Sati (practice)

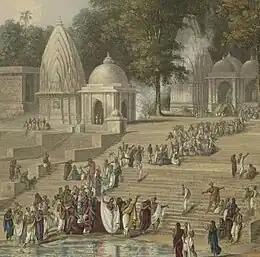
Aquatint from the early 19th century purporting to show ritual preparation for the immolation of a Hindu widow—shown in a white sari near the water—on the funeral pyre of her deceased husband.

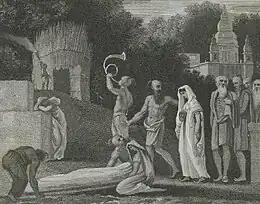
An etching from the early 19th century purporting to show a Hindu widow being led—past the body of her deceased husband—to the funeral pyre.

Sati or suttee is a practice, a chiefly historical one, in which a Hindu widow burns alive on her deceased husband's funeral pyre, the death by burning entered into voluntarily, by coercion, or by a perception of the lack of satisfactory options for continuing to live. Although it is debated whether it received scriptural mention in early Hinduism, it has been linked to related Hindu practices in the Indo-Aryan-speaking regions of India, which have diminished the rights of women, especially those to the inheritance of property. A cold form of sati, or the neglect and casting out of Hindu widows, has been prevalent from ancient times. Greek sources from around make isolated mention of sati, but it probably developed into a real fire sacrifice in the medieval era within northwestern Rajput clans to which it initially remained limited, to become more widespread during the late medieval era.